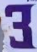
Number: 3